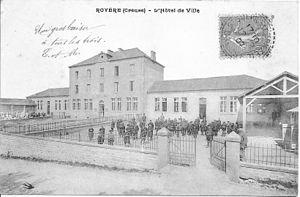
Royère-de-Vassivière est une commune française située dans le département de la Creuse en région Nouvelle-Aquitaine.